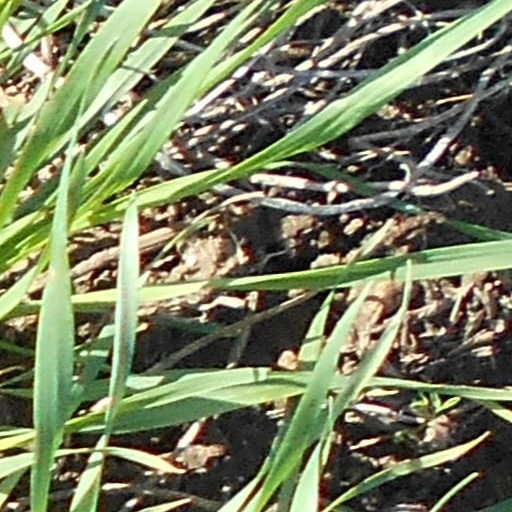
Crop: wheat